Kerry Blackshear Jr.

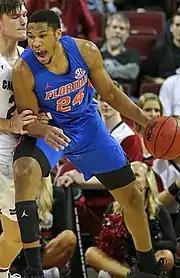
Blackshear in January 2020

In his first game in a Florida uniform, Blackshear had 20 points and 10 rebounds as the Gators defeated North Florida 74–59. On January 4, 2020, Blackshear scored 24 points and had 16 rebounds in a 104–98 win over Alabama in double overtime, during which Florida overcame a 21-point deficit, the largest comeback in school history. Blackshear sprained his left wrist during the season finale versus Kentucky. He averaged 12.8 points and 7.5 rebounds per game at Florida. At the conclusion of the regular season, Blackshear was named to the Second Team All-SEC.